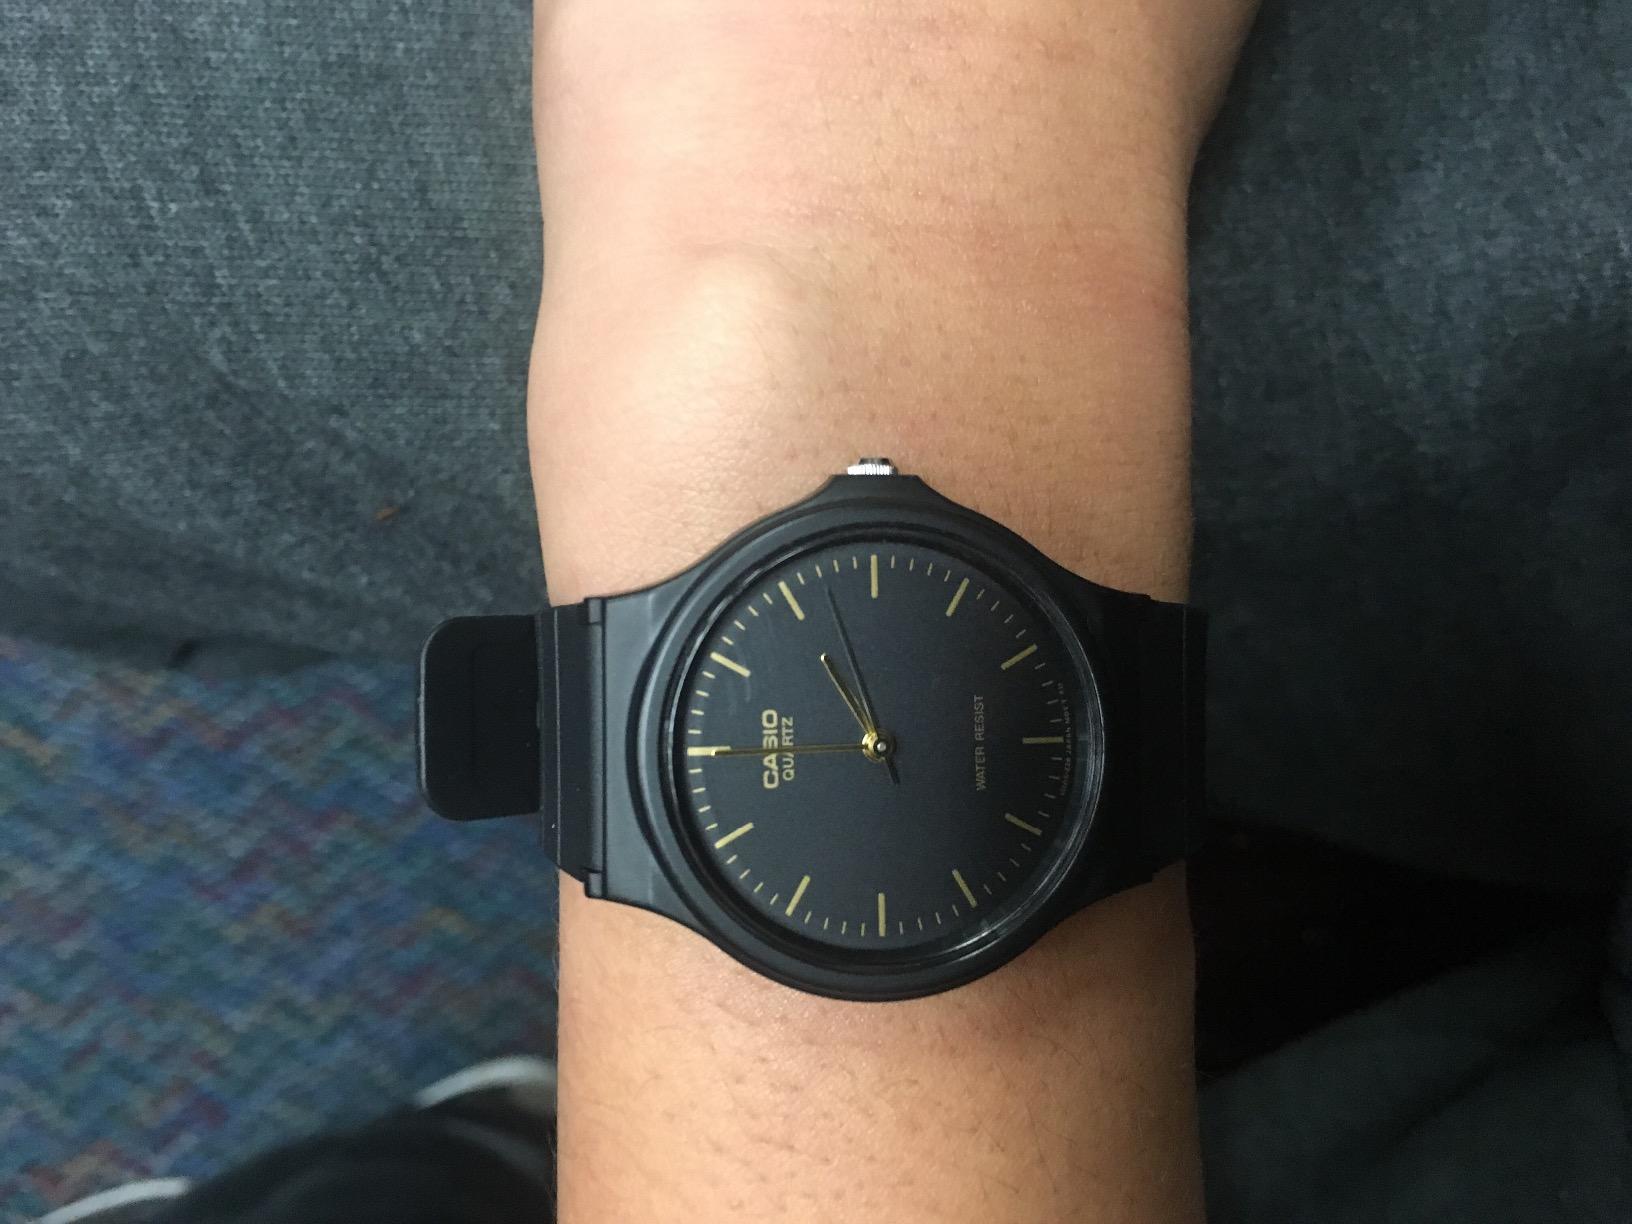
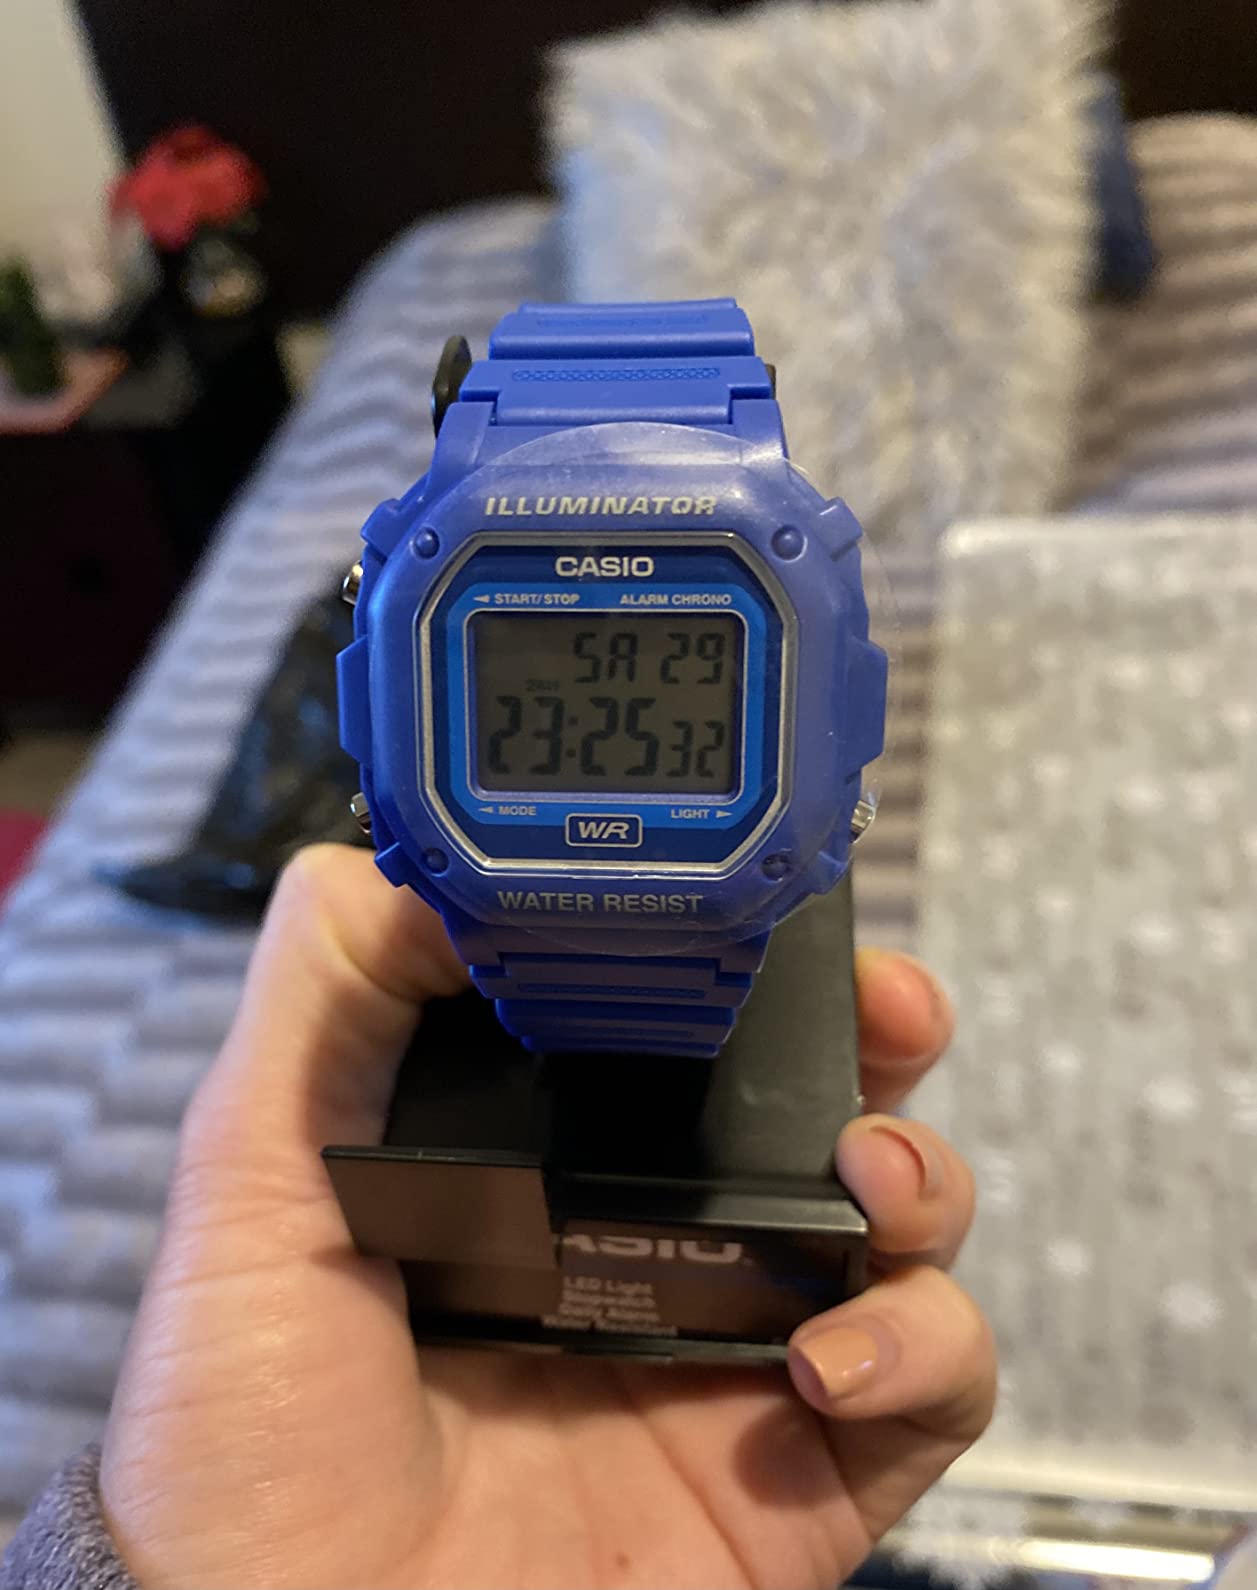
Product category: accessories_watch
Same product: no